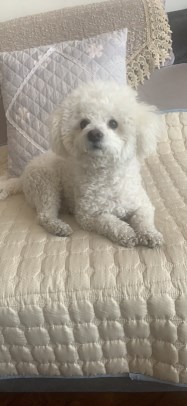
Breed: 3083-n000117-Bichon_Frise